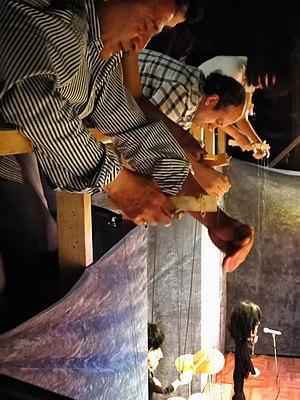
La culture égyptienne désigne ici la culture contemporaine, les pratiques culturelles observables de ses 93 000 000 d'habitants, sur les bases des cultures antiques de l'Égypte